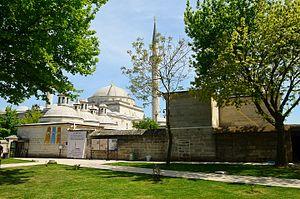
Edirne est la préfecture de la province turque du même nom, limitrophe de la Bulgarie et de la Grèce. La ville compte environ 143 000 habitants. Elle est traversée par la Maritsa, l'Hèbre des Anciens. Ses habitants sont les « Adrianopolitains ».